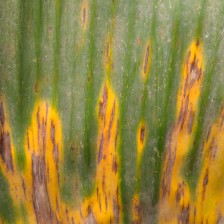
Label: sigatoka